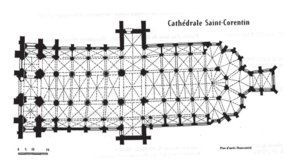
Plan de la cathédrale Saint-Corentin de Quimper
L’orientation en architecture est la disposition des plans d'un édifice relativement aux points cardinaux, selon plusieurs critères : topographie du site, emprise foncière, critères astronomiques ou symboliques.
La cathédrale Saint‑Corentin, dont le nom complet est basilique cathédrale Saint-Corentin, est un lieu de culte catholique sous le patronage de Notre-Dame et du premier évêque légendaire dont elle porte le nom, saint Corentin. Elle est située dans le centre-ville de Quimper, chef-lieu du département du Finistère, en Bretagne. Siège du diocèse de Quimper avant la Révolution française, le bâtiment est depuis 1801 le siège du diocèse de Quimper et Léon.